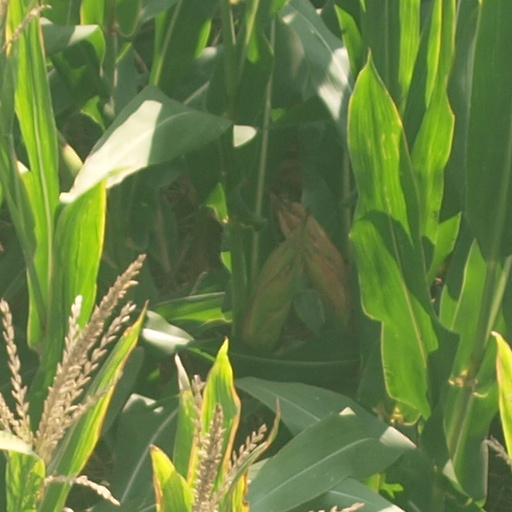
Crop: maize; corn